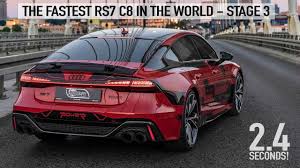
Label: noambulance